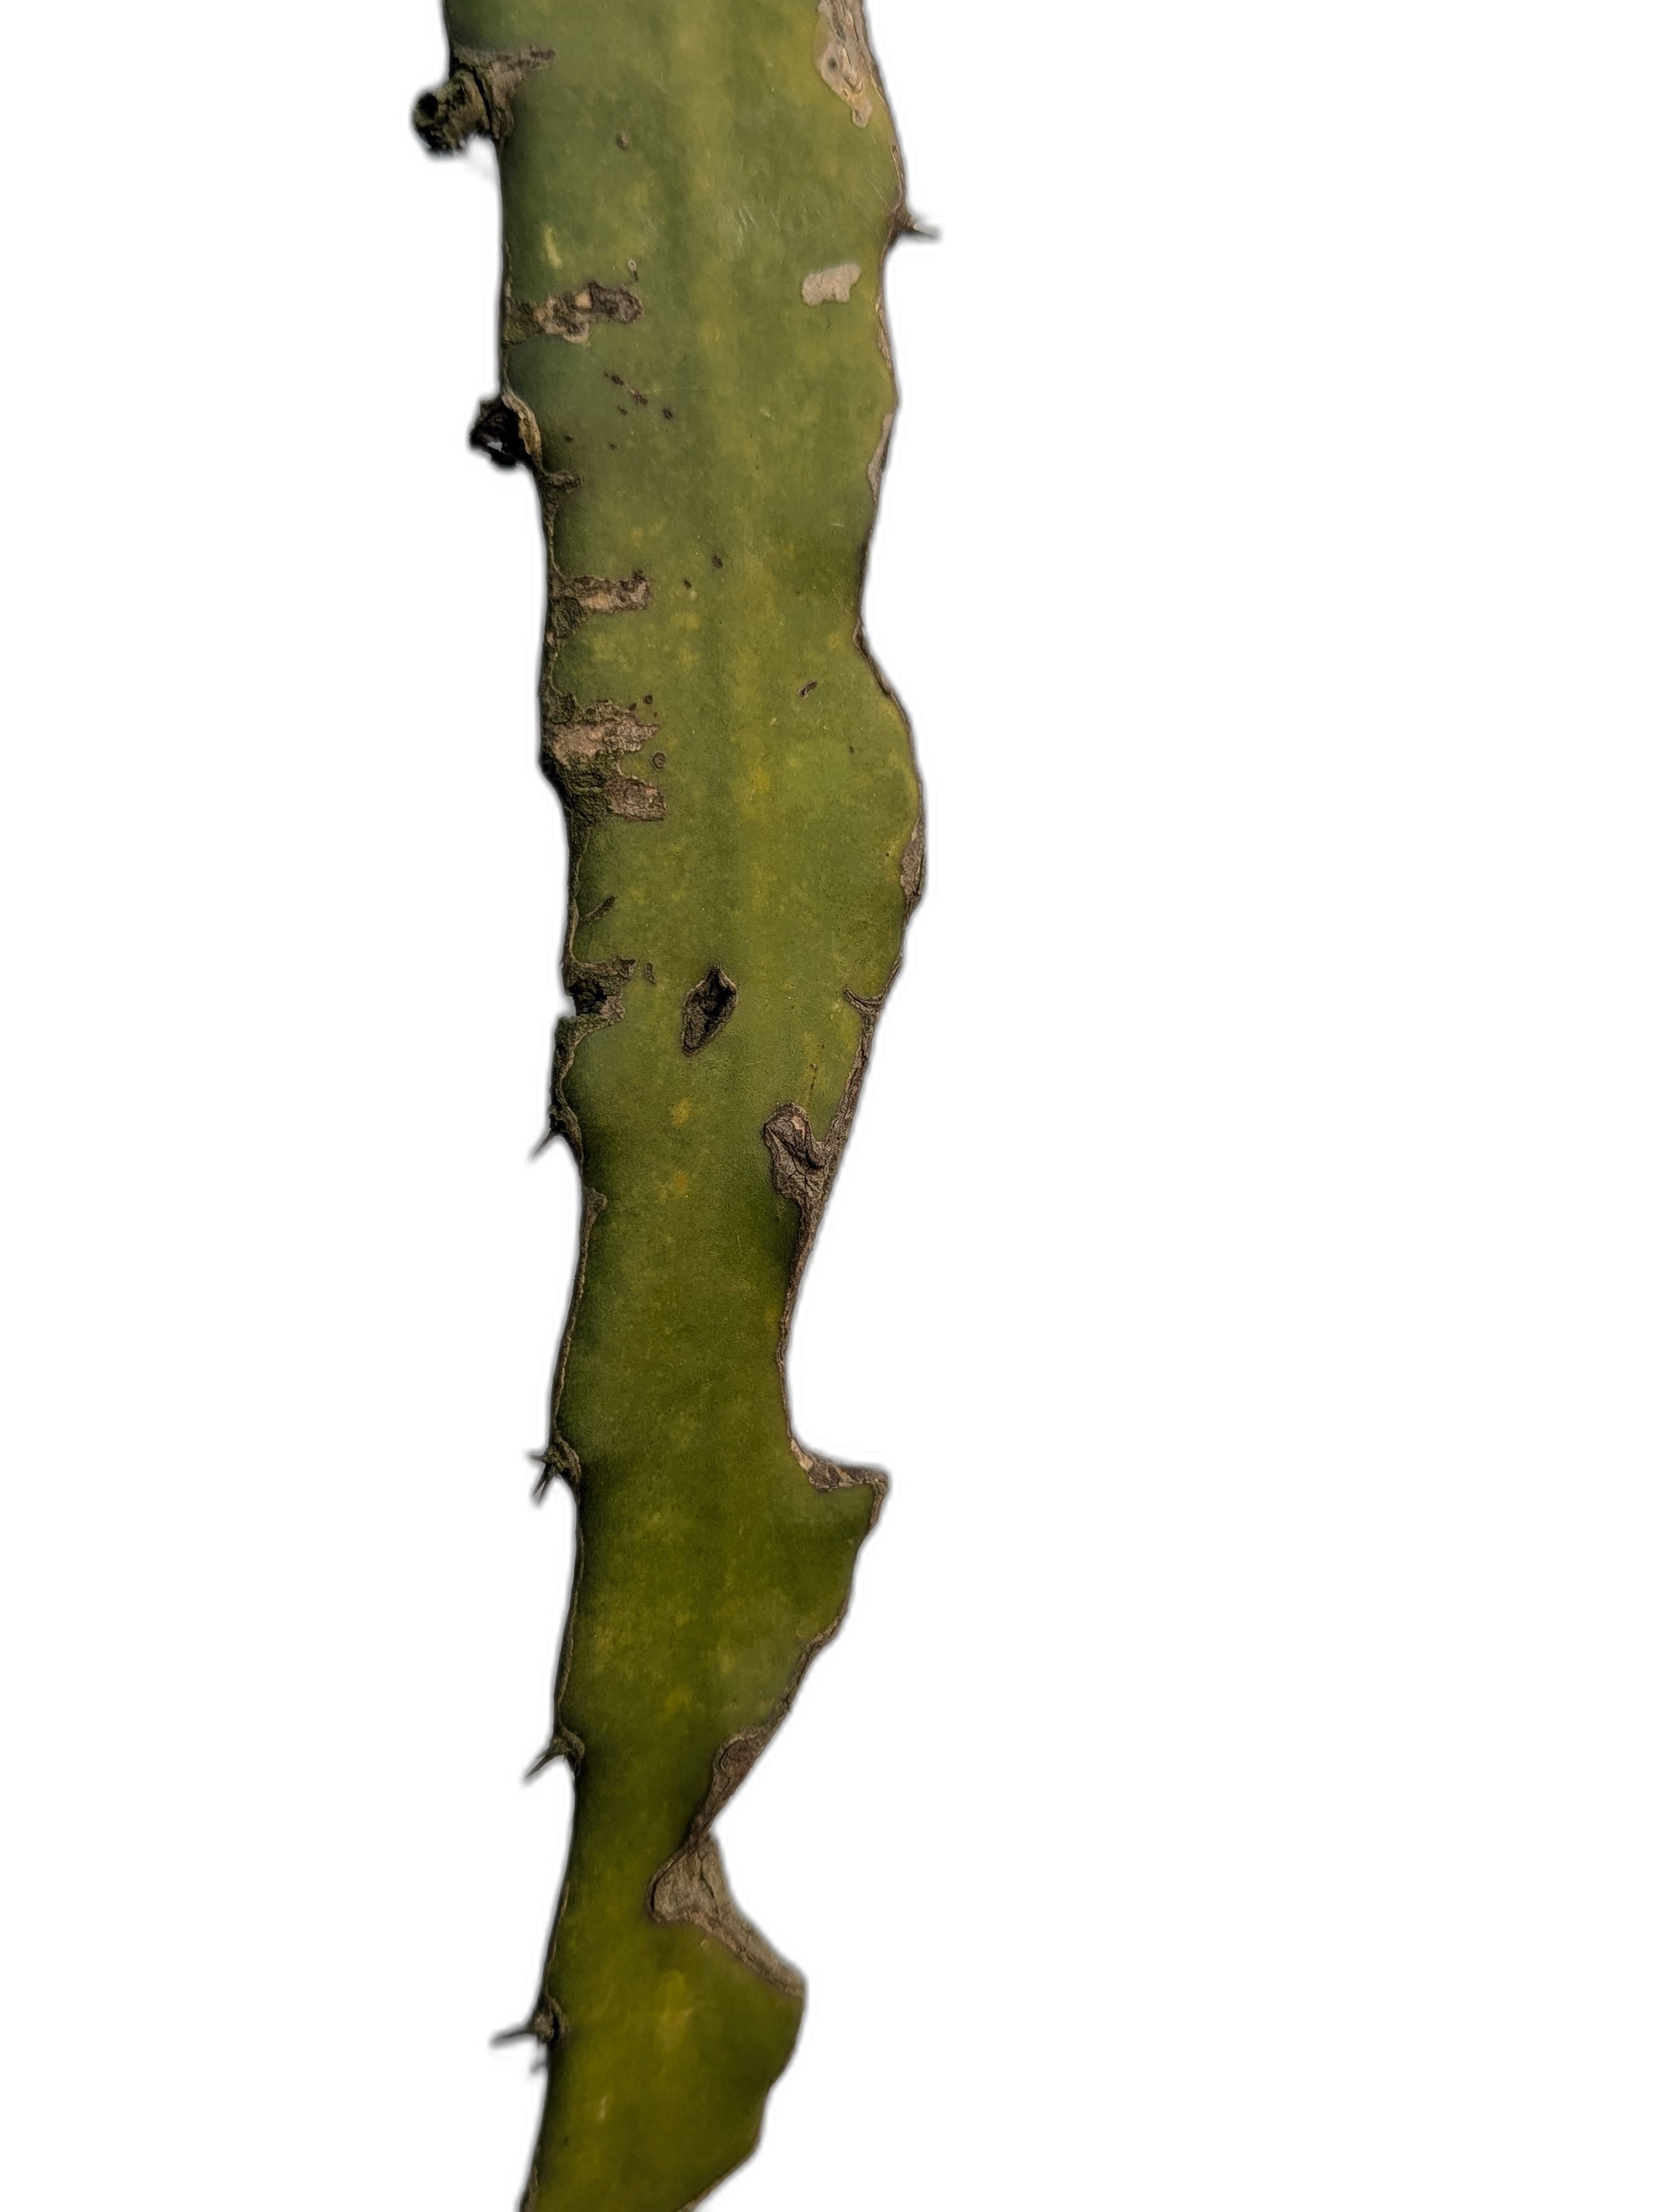
Label: Good leaf